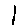
Label: 1